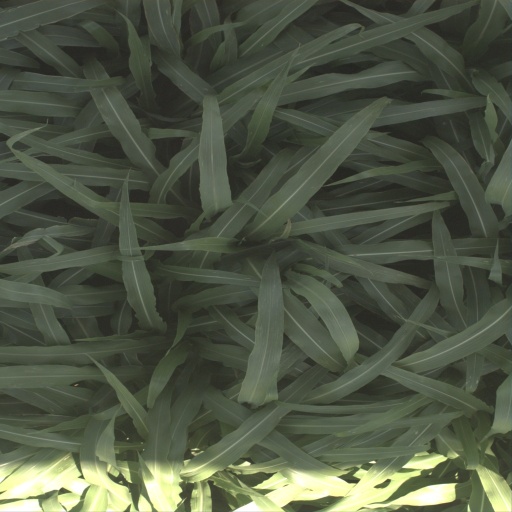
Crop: sorghum